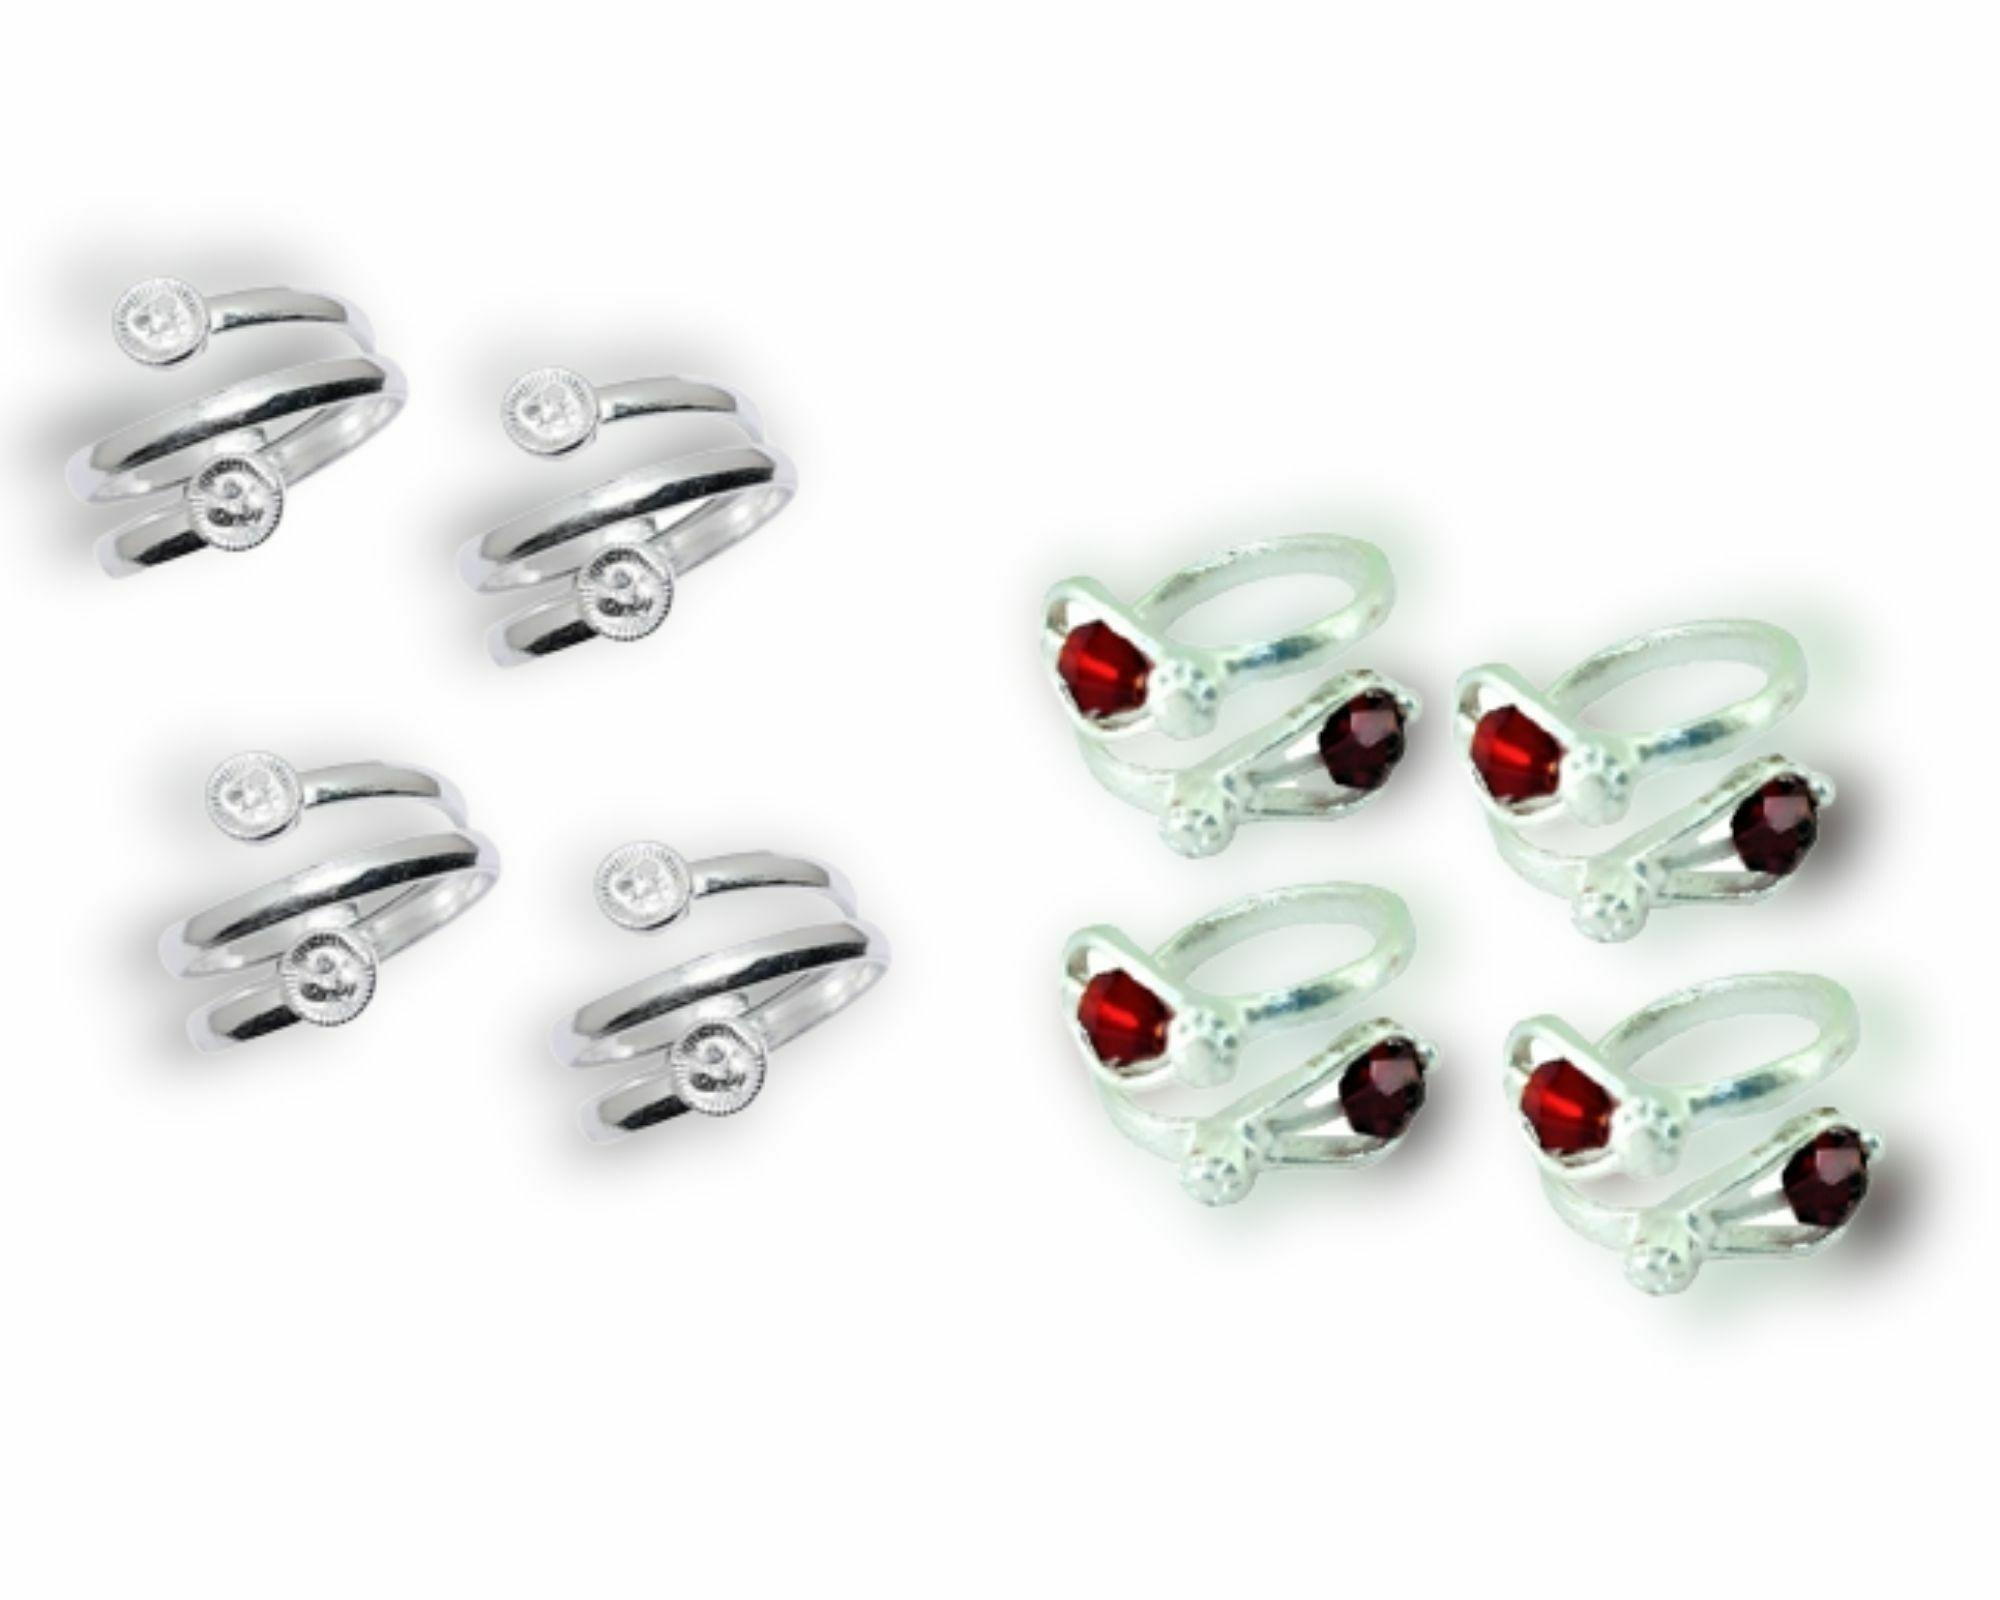
Kamada creations Designer Toe ring Set
Type: Traditional Jewellery
Brand: Kamada Creations
Price: Rs. 192
 Increase your style quotient with these Elegant Toerings from Kamada Creations. Designed to perfection these DBSain pattern toe rings will instantly attract your beauty. Oxidized Silver DBSated Toe rings pair gives an elegant looks you require for all your Occasions. Adjustable in Size with smooth curves to keep your skin safe. Skin friendly - nickel free and lead free as per international standards. Anti-allergic and safe for skin Pretty enough to adorn the feet of a princess, these toe-rings make great festive wear too. Make an Admirable Gift for your friend sister, mother or wife, anniversary, birthday gift, Suitable for party, Office or Daily Wear.
Features: skin friendly,lightweight,silver plated
Included: 4-PAIR-OF-TOE-RING-SET